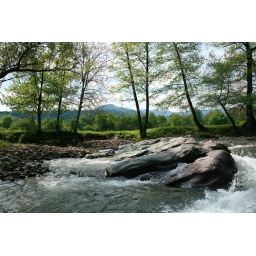
The little river near my mountain village.